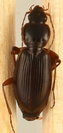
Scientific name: Synuchus impunctatus
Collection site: Bartlett Experimental Forest NEON (BART), plot BART_080